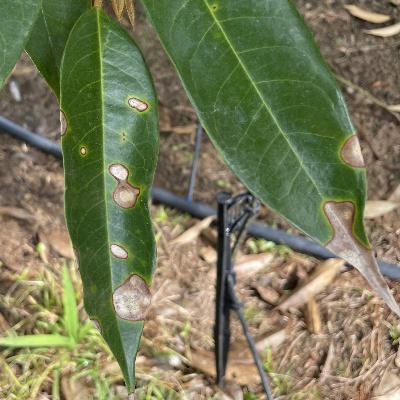
Label: Leaf_Phomopsis